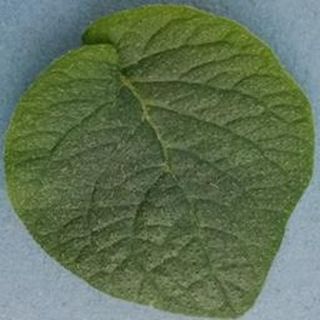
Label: healthy_potato